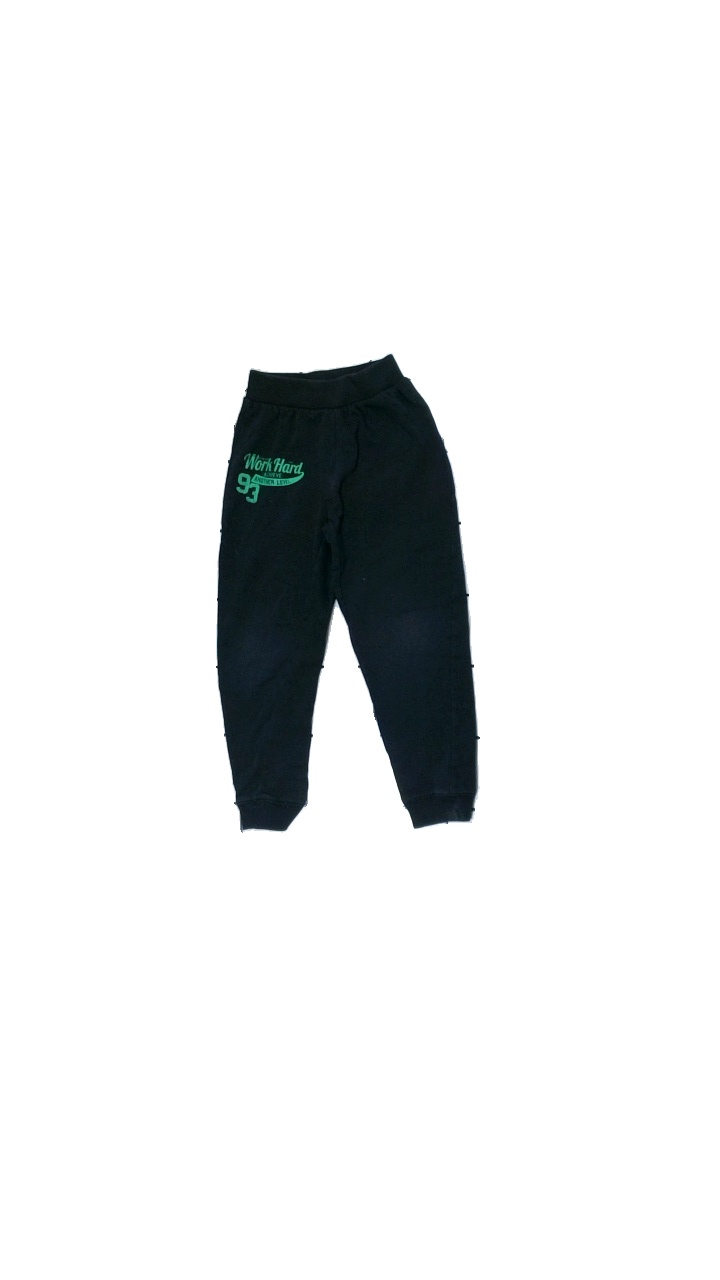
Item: Trousers (Children)
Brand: Skill
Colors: Black, Green
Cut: Regular
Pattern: Other
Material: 51% cotton, 49% polyester
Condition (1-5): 2
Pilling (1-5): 3
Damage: twisted seams
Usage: Export
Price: <50